Question: Please indicate a possible affordance area of baseball bat that can be used for holding
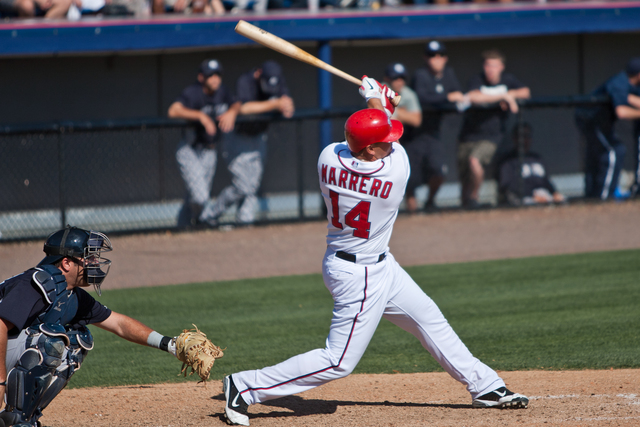
Answer: [347.5, 66.5, 411.5, 114.5]